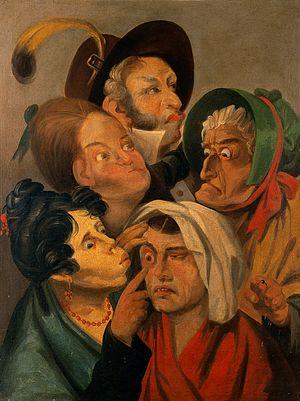
Les Aventures de Roderick Random ou Roderick Random, en anglais, The Adventures of Roderick Random, publié en 1748, est le premier roman de Tobias Smollett. Le roman n'a d'abord pas été signé, mais lorsque son succès s'est confirmé, l'auteur en a reconnu la paternité. Si Paul-Gabriel Boucé défend âprement la thèse que l'assimilation entre Smollett et ses personae de fiction, en particulier son héros, a été fort dommageable à sa réputation littéraire, il ne semble pas y avoir de doute que Roderick Random s'appuie, au moins en partie, sur l'expérience personnelle de l'auteur embarqué dans la Royal Navy comme assistant-chirurgien, en particulier lors du siège de Carthagène.